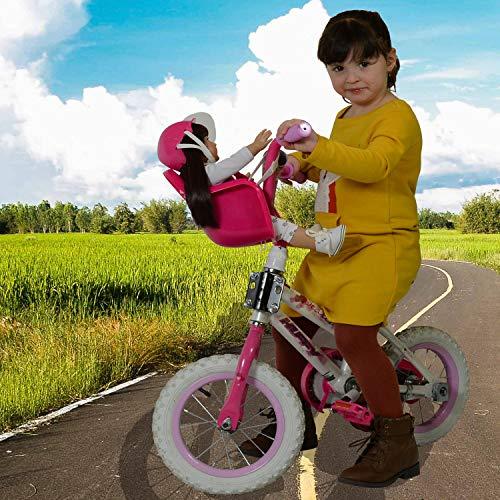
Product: Doll Bike Seat Carrier for Baby Dolls & American Girl Dolls with Doll Helmet & Stickers. No Tools Required Bicycle & Scooters Seat Accessories for Dolls
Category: Toys & Games | Dolls & Accessories | Dolls
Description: No tools - doll bike seat fits on any girl bike or kids scooter simple hook and loop Velcro closure.
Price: $16.99
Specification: ProductDimensions:9x8x7inches|ItemWeight:15.2ounces|ShippingWeight:15.2ounces(Viewshippingratesandpolicies)|ASIN:B081ZFL3KY|Manufacturerrecommendedage:24month-2years